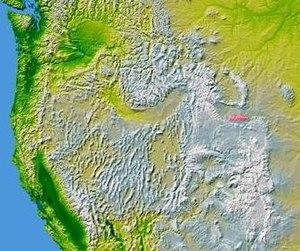
Les monts Granite sont un massif montagneux des Rocheuses situé dans le Wyoming, aux États-Unis, et culminant à 2 456 mètres d'altitude au pic McIntosh.